Gottlieb Schick

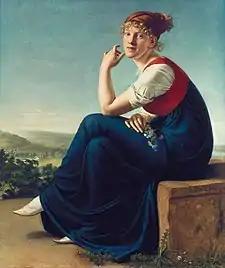
"Heinrike Dannecker" (1802)

Christian Gottlieb Schick (15 August 1776 – 7 May 1812) was a German Neoclassical painter. His history paintings, portraits, and landscapes are characterized by romantic tendencies. Of these, he is best known for his portraits.